Da Vinci's City Hall

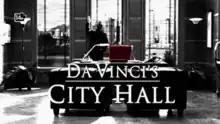

Da Vinci's City Hall is a Canadian drama television series that premiered on CBC Television on 25 October 2005 and ended on 28 February 2006. It is a spin-off of the long-running Canadian series "Da Vinci's Inquest". The creator, writer and executive producer of the series is Chris Haddock.